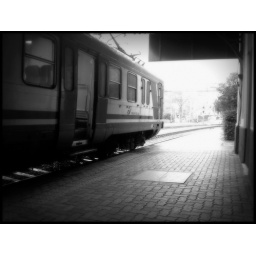
Train vision in black and white